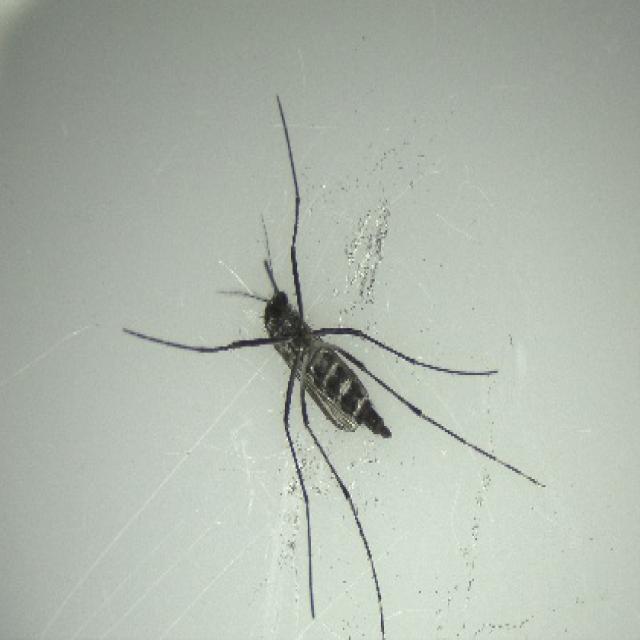
Species: aedes_albopictus